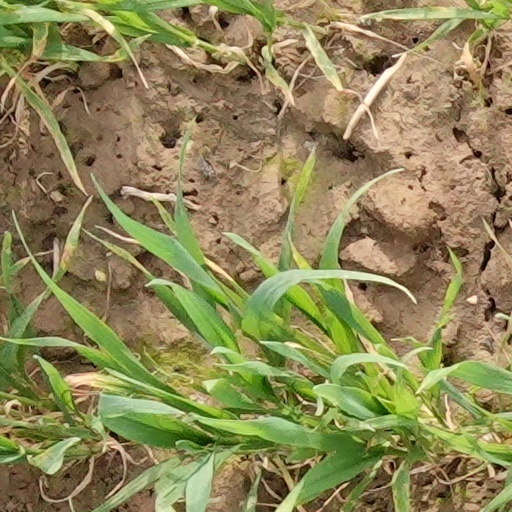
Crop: wheat